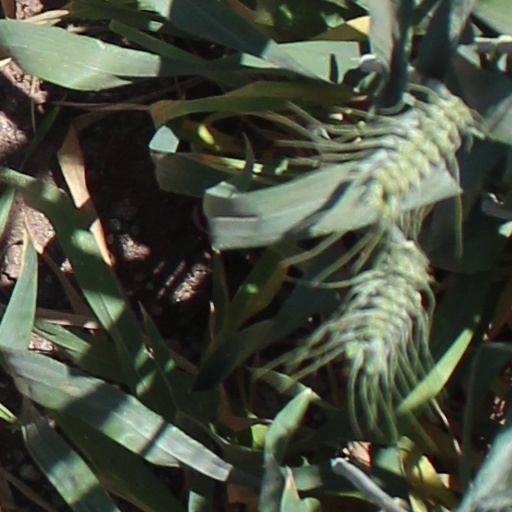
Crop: wheat